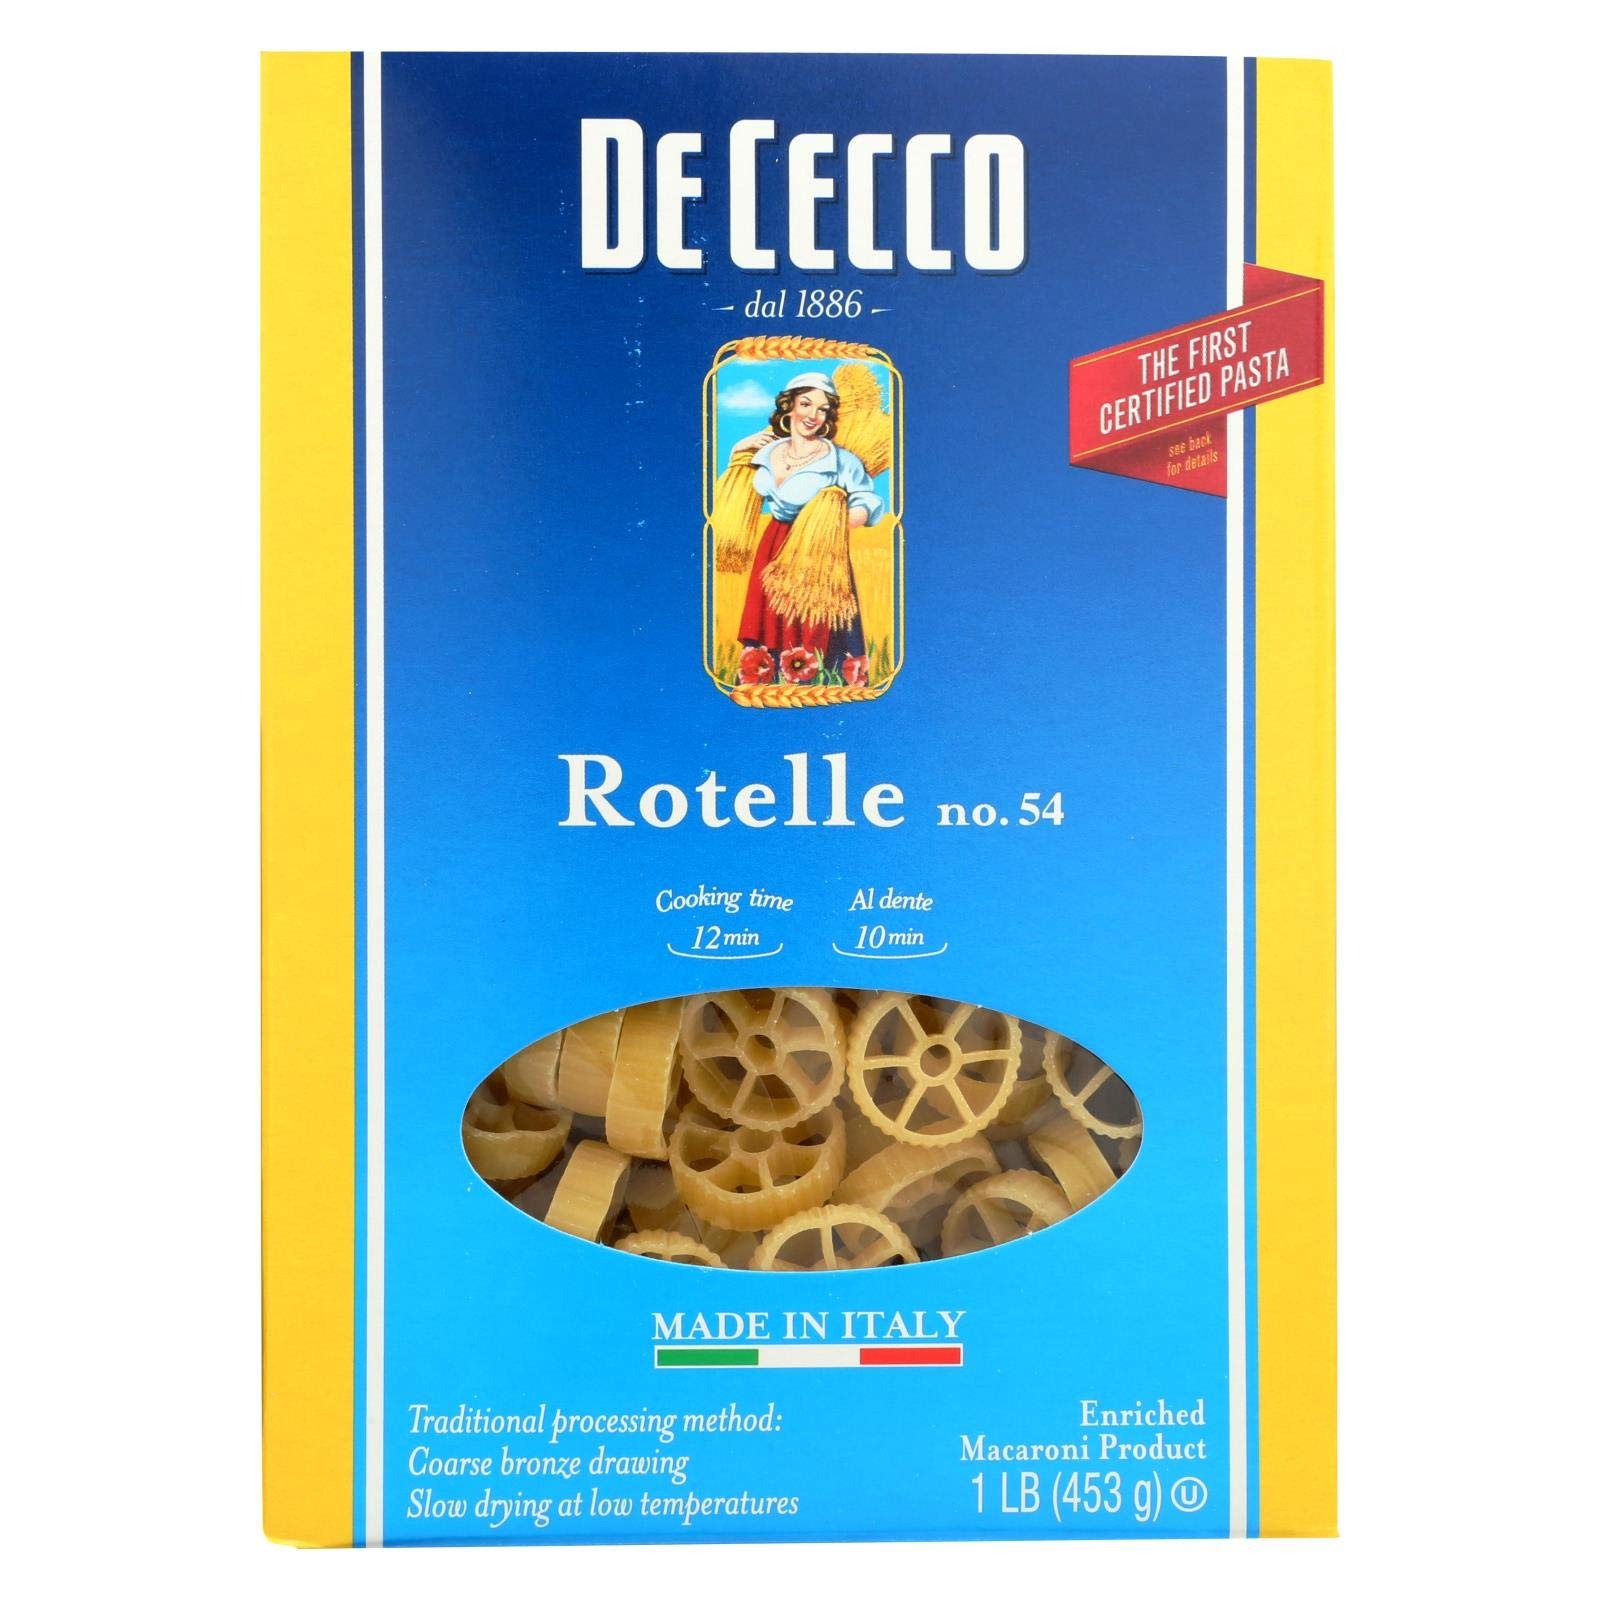
Item Name: DeCecco Pasta Rotelle 16.0 OZ(Pack of 12)12
Product Description: From the beginning of the twentieth century, many forms of pasta have been inspired by mechanics and the automotive industry, such as Radiatori (radiators) or Lancette (clock hands). Rotelle (cog wheels) are also a result of this tradition and have a round shape with spokes joined to a ridged rim. Enjoy them served with tomato sauce with or without meat, or alternatively this pasta is perfect in broth and minestrone soups.
Value: 192.0
Unit: Fl Oz

Price: 34.89